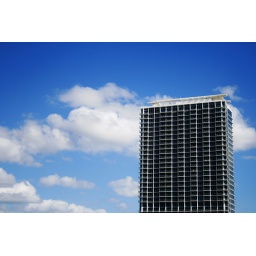
Picture perfect sky and building in Downtown Orlando